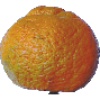
Label: mandarine